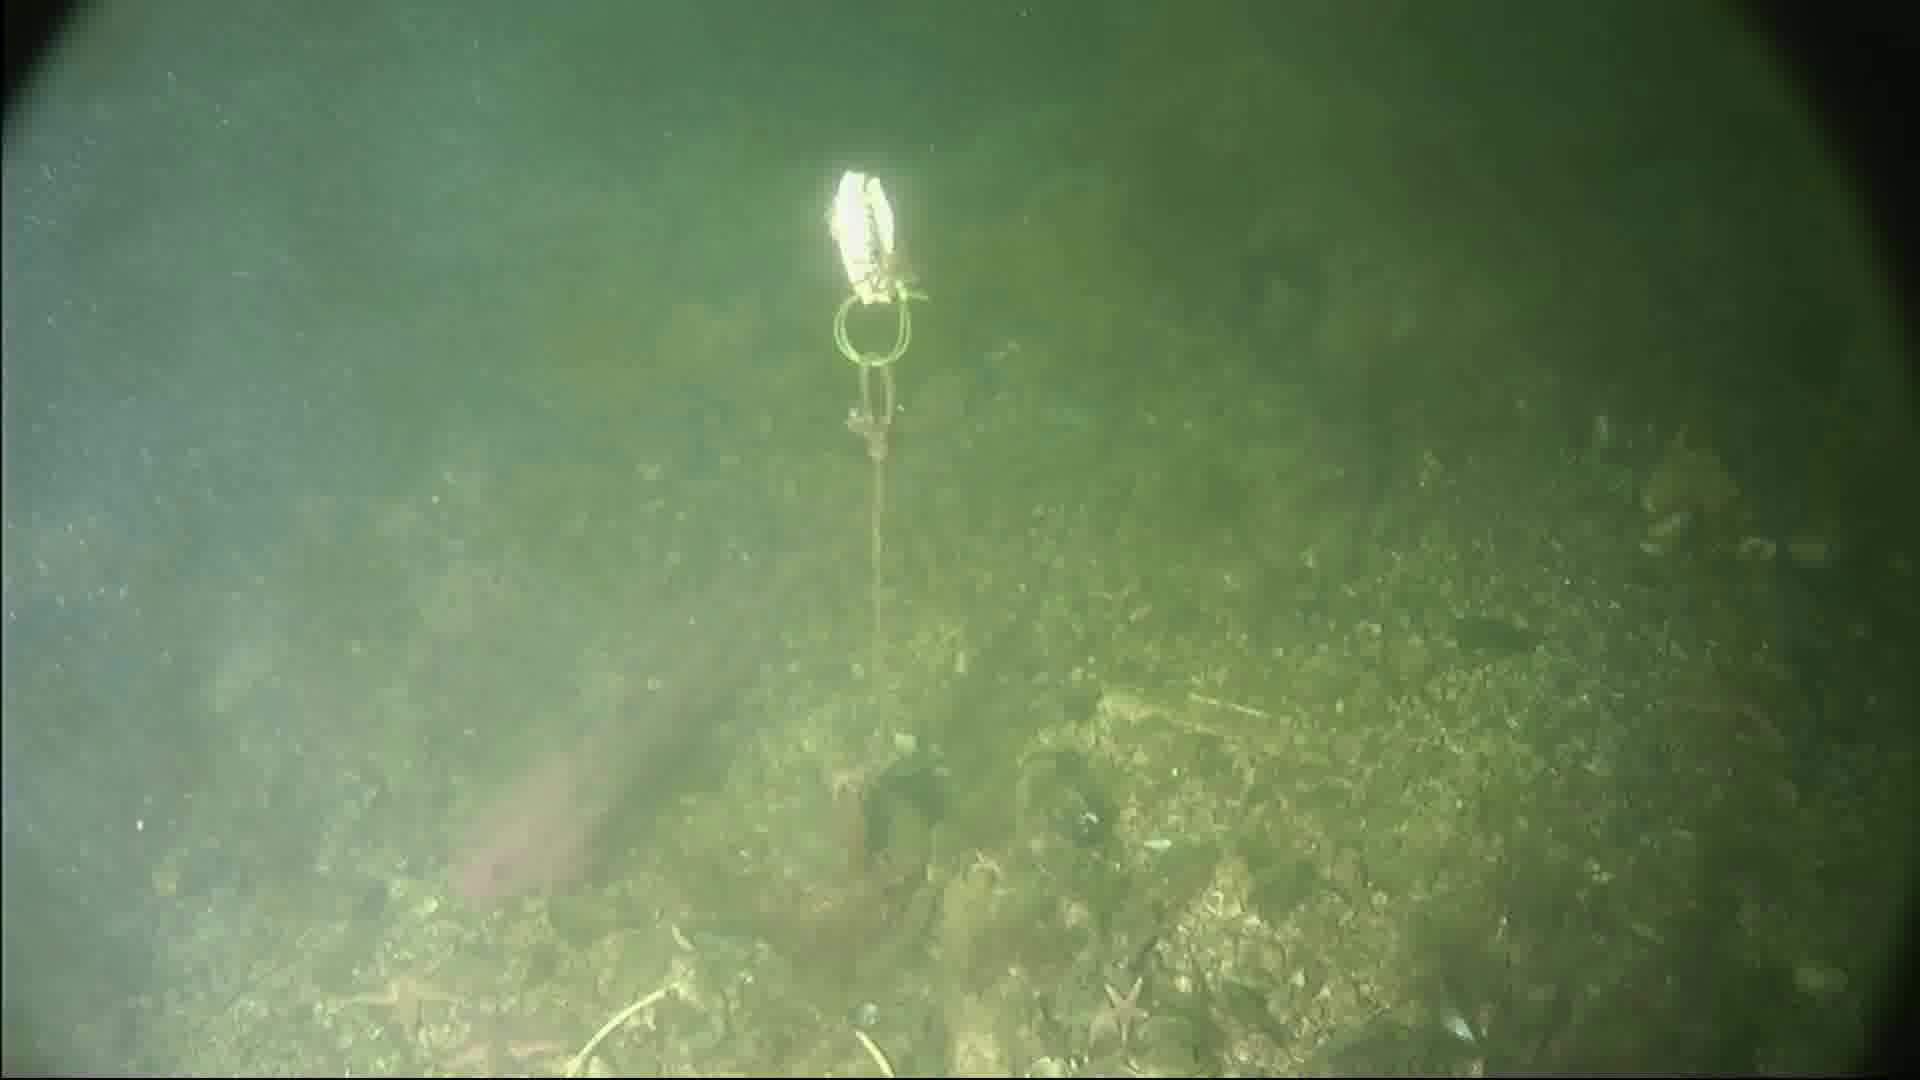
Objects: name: starfish
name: crab
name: fish